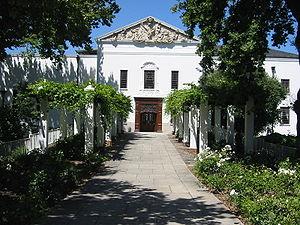
La viticulture en Afrique du Sud s'est développée à partir du XVIIᵉ siècle. Elle a pris son ampleur grâce à l'arrivée de deux-cents huguenots français. Actuellement, la qualité des vins est très inégale et les rendements varient de 20 à 350 hectolitres par hectare. La viticulture d'Afrique du Sud est la seizième du monde pour la superficie et la septième en volume. Les districts de Stellenbosch et de Paarl fournissent 45 % de la production de vin.
Paarl est une ville d'Afrique du Sud, dans la province du Cap-Occidental. Elle est connue pour le Paarl Rock, le plus grand bloc de granite au monde après l'Ayers Rocks/Uluru en Australie, mais aussi pour ses vignobles et pour son monument à la gloire de la langue afrikaans.